Douglas Haig, 1st Earl Haig

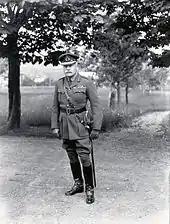
Haig in Newfoundland

The Admiralty, led by John Jellicoe, believed that the U-boat threat could jeopardise Britain's ability to continue fighting. Another objective was to commit German resources to Belgian Flanders, away from the Aisne sector in France, where the French mutiny had been worst, to give the French Army time to recover. Haig was worried that the Russian Revolution would result in Russia and Germany making peace and forming an alliance. If this happened the German troops located on the Eastern Front would be transferred to the west by late 1917 or early 1918, making a decisive victory much more difficult.